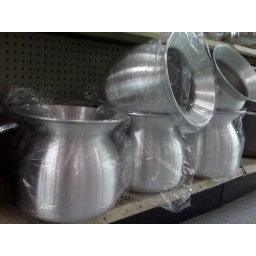
The Chinese market by my house sells spitoons. Apparently.